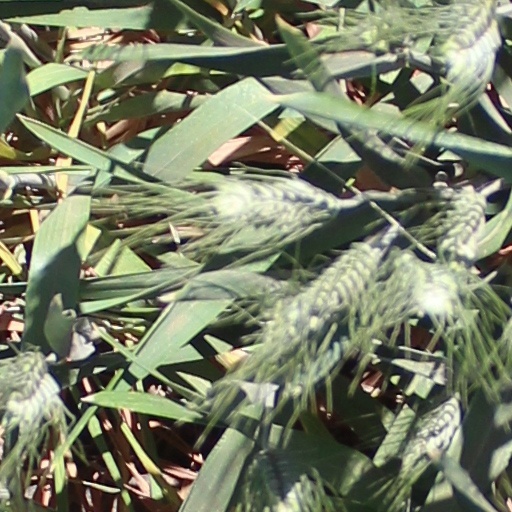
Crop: wheat